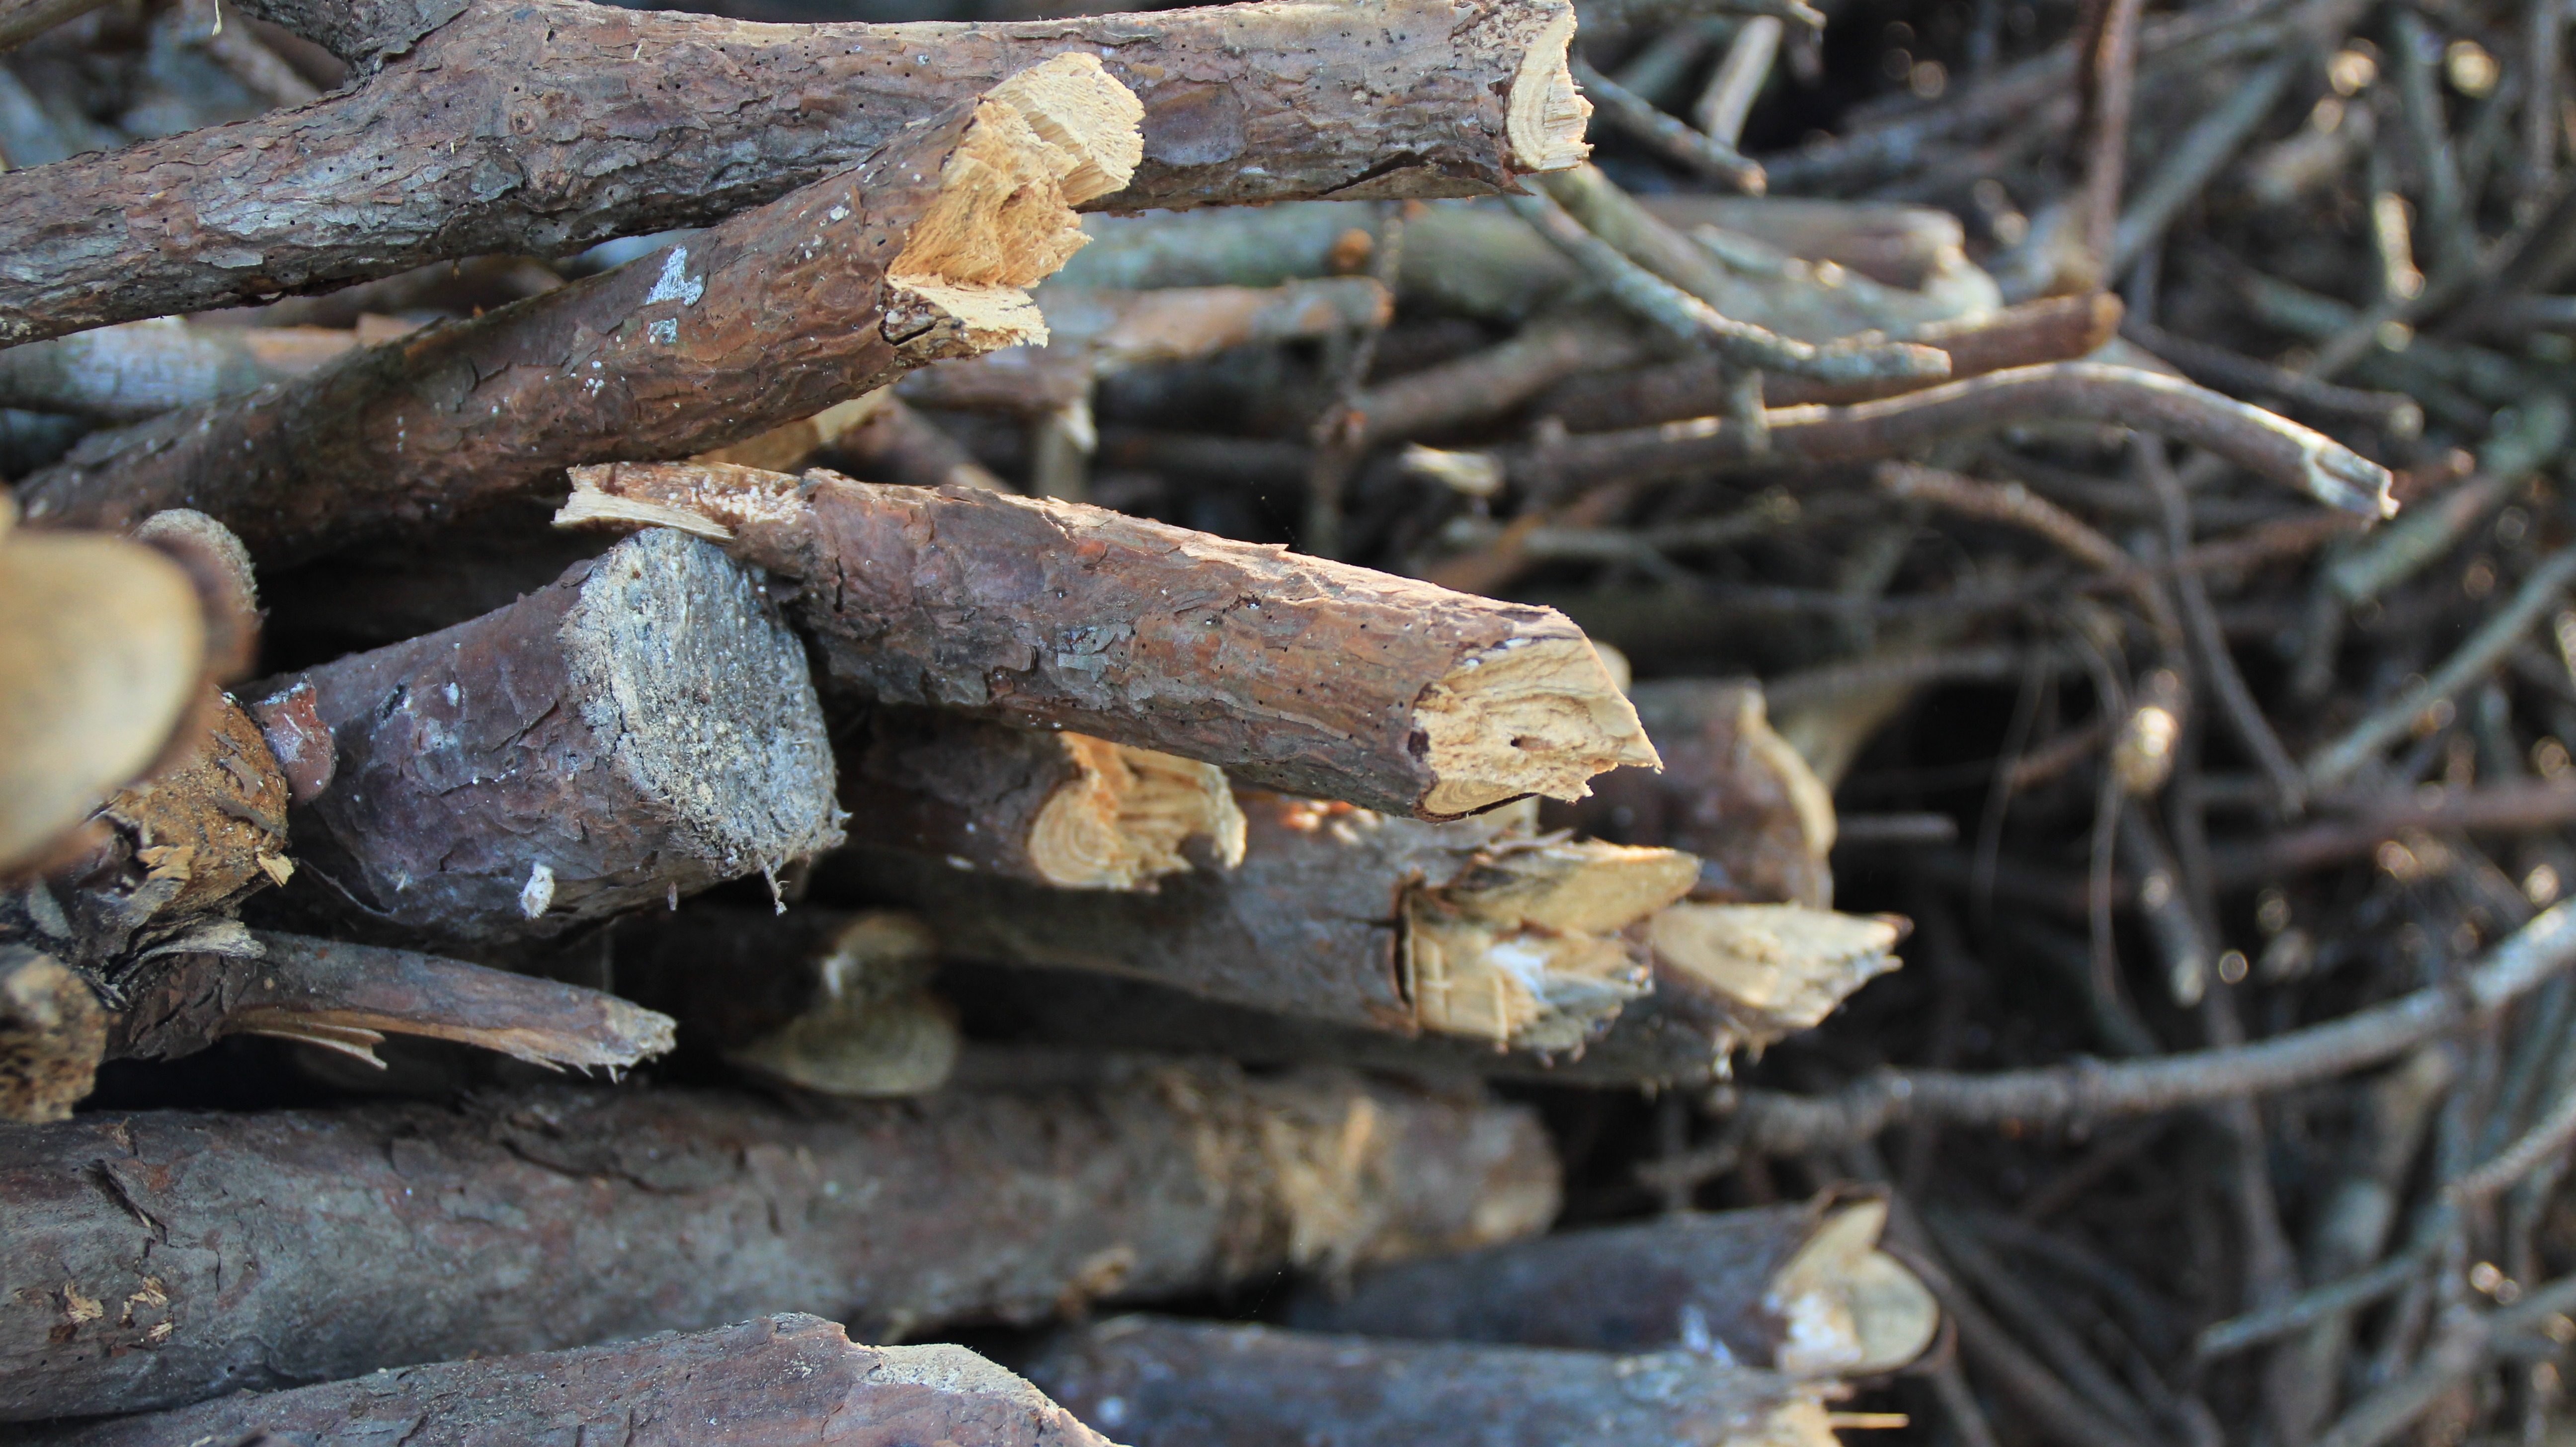
tree, nature, rock, branch, wood, trunk, pile, soil, firewood, lumber, material, cut, branches, wooden, timber, pieces, woody plant